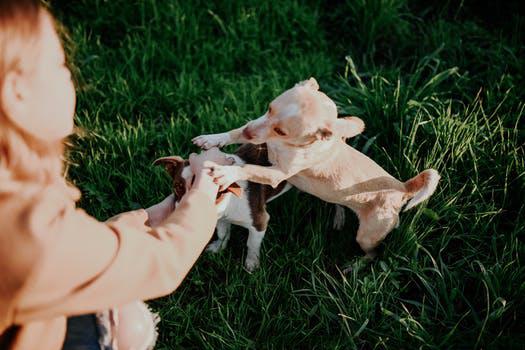
Label: Watermark